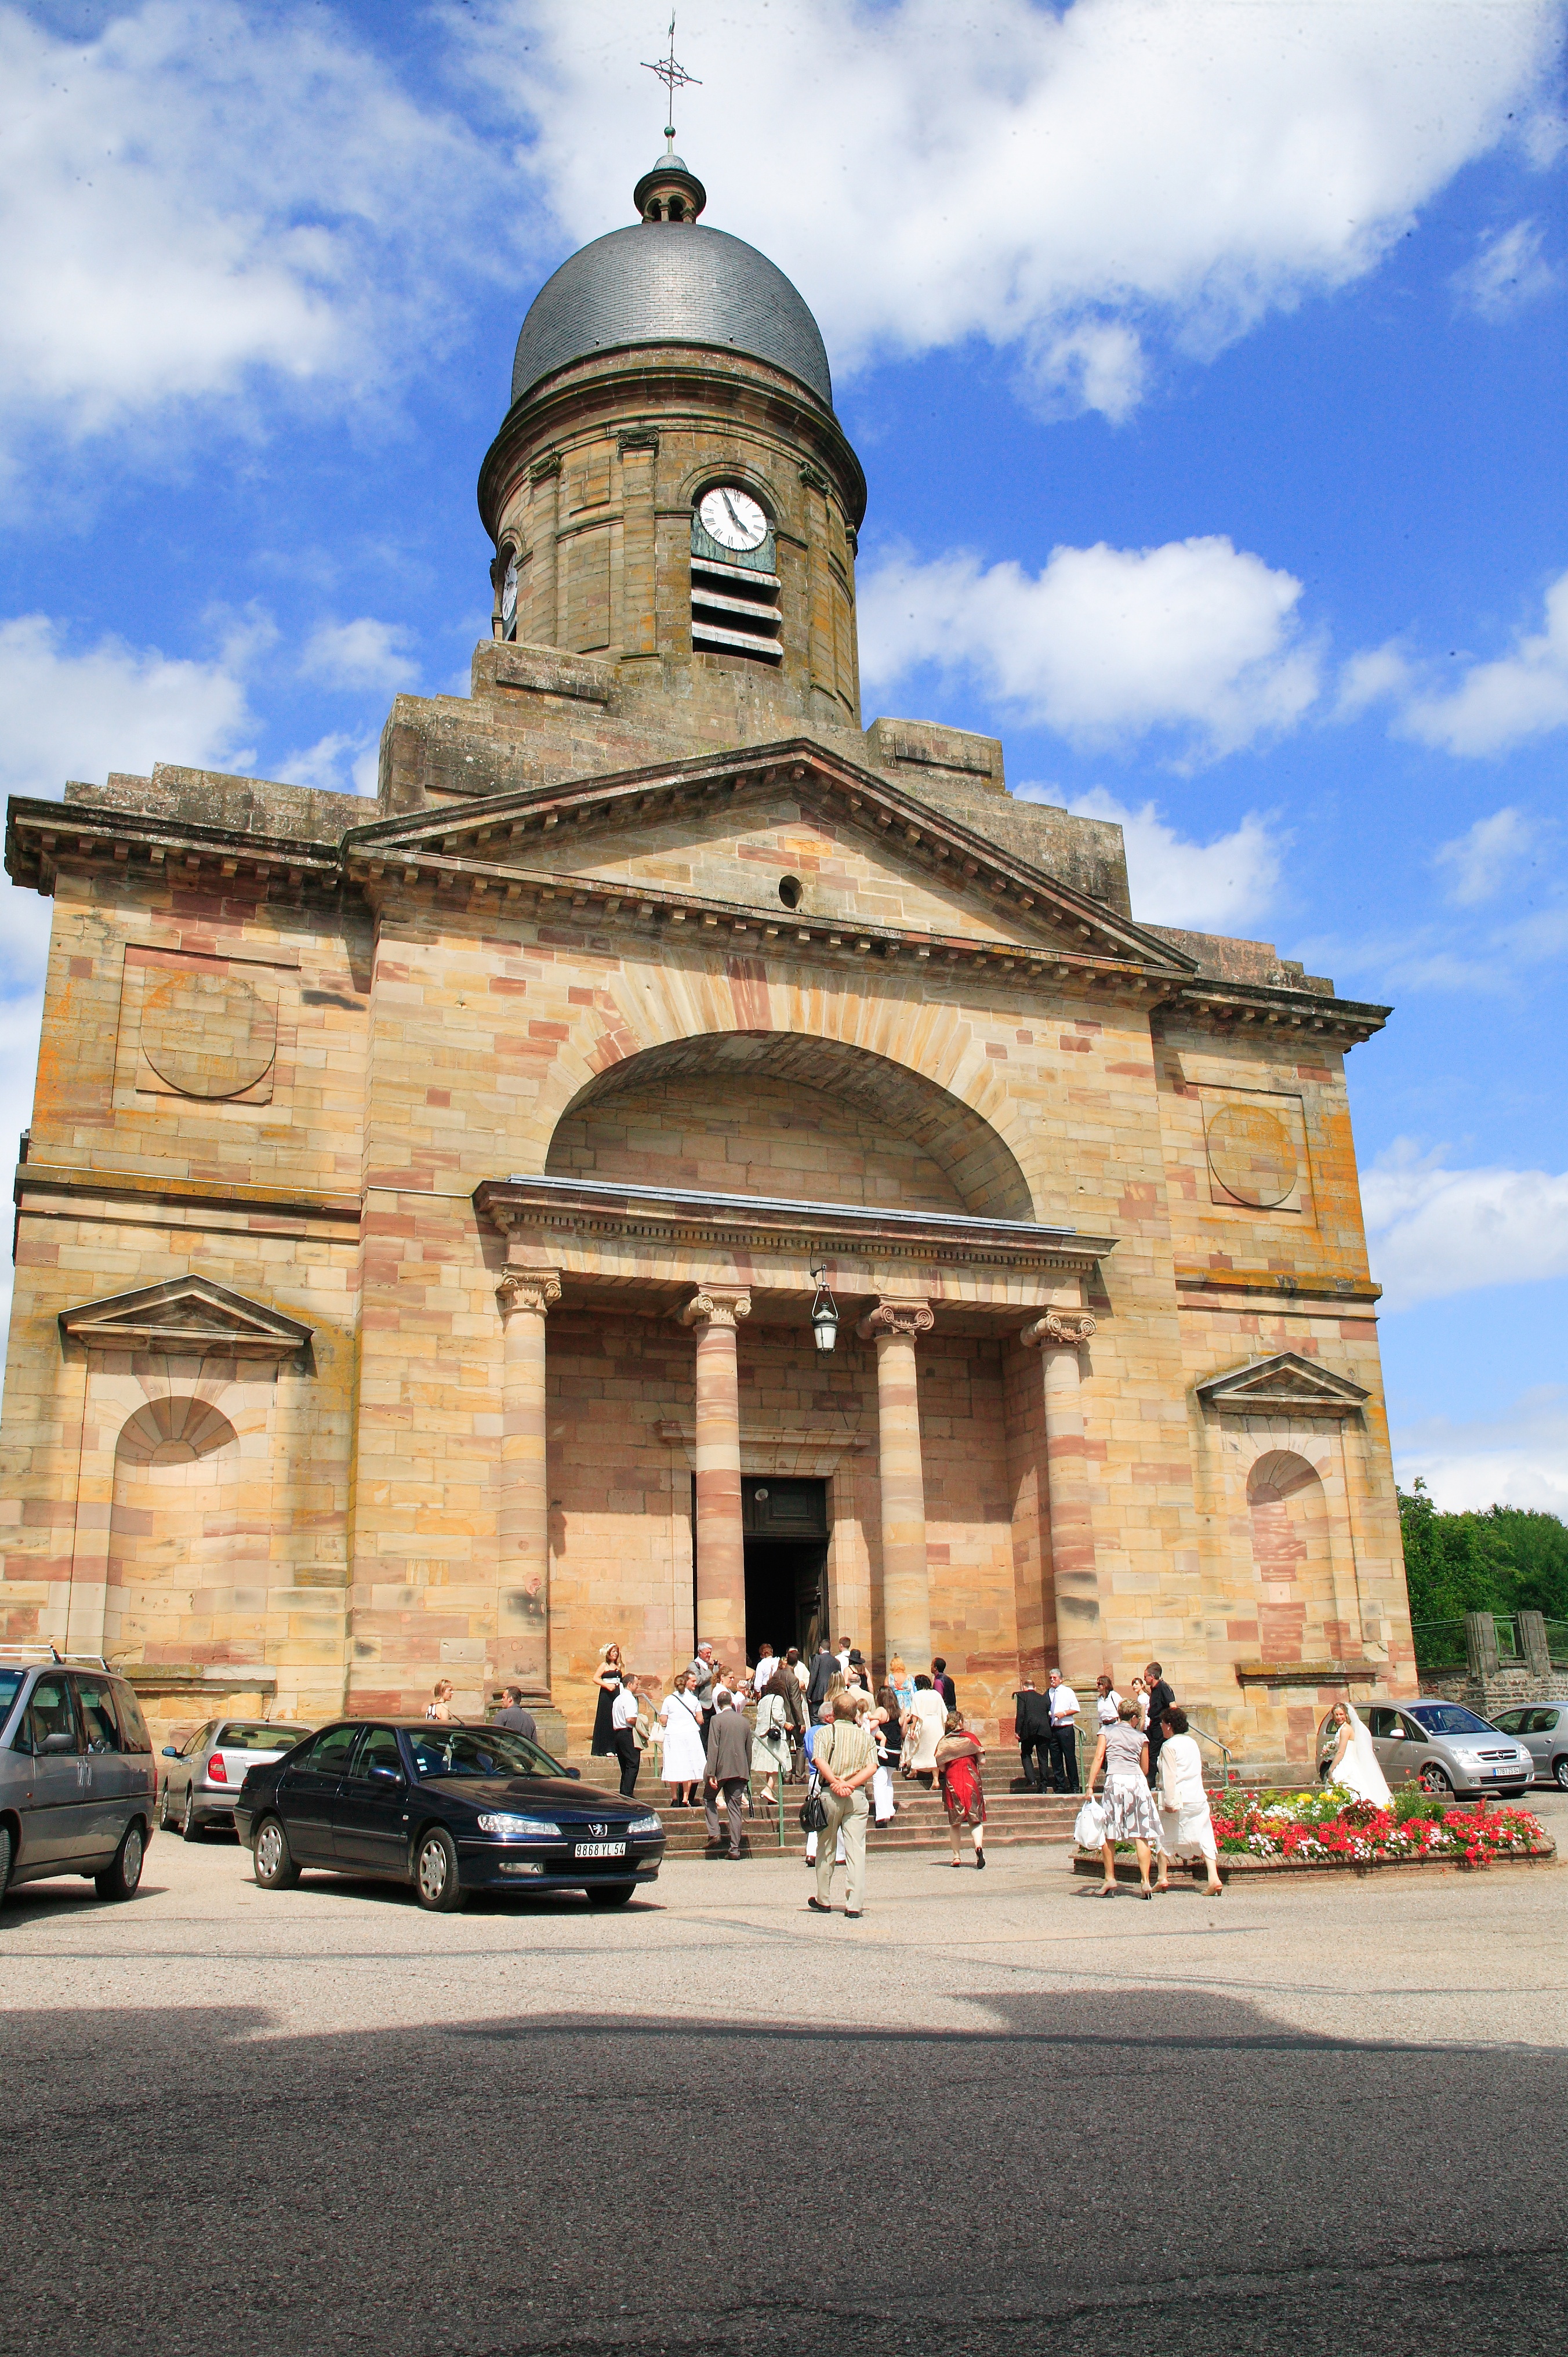
architecture, town, building, tower, landmark, church, place of worship, bell tower, basilica, ancient history